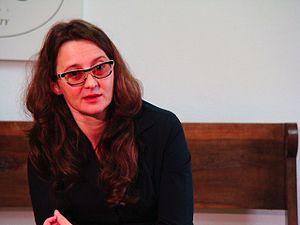
La Mostra de Venise 2019, 76ᵉ édition du festival international du film de Venise, est un festival cinématographique qui se tient du 28 août 2019 au 7 septembre 2019 à Venise, en Italie.
Le Festival de Cannes 2006, 59ᵉ édition du festival, s'est déroulé du 17 mai au 28 mai 2006. Il est présidé par le réalisateur hong kongais Wong Kar-wai. Le maître de cérémonie est Vincent Cassel.
Lucrecia Martel, née le 14 décembre 1966 à Salta, est une réalisatrice, scénariste et productrice argentine.